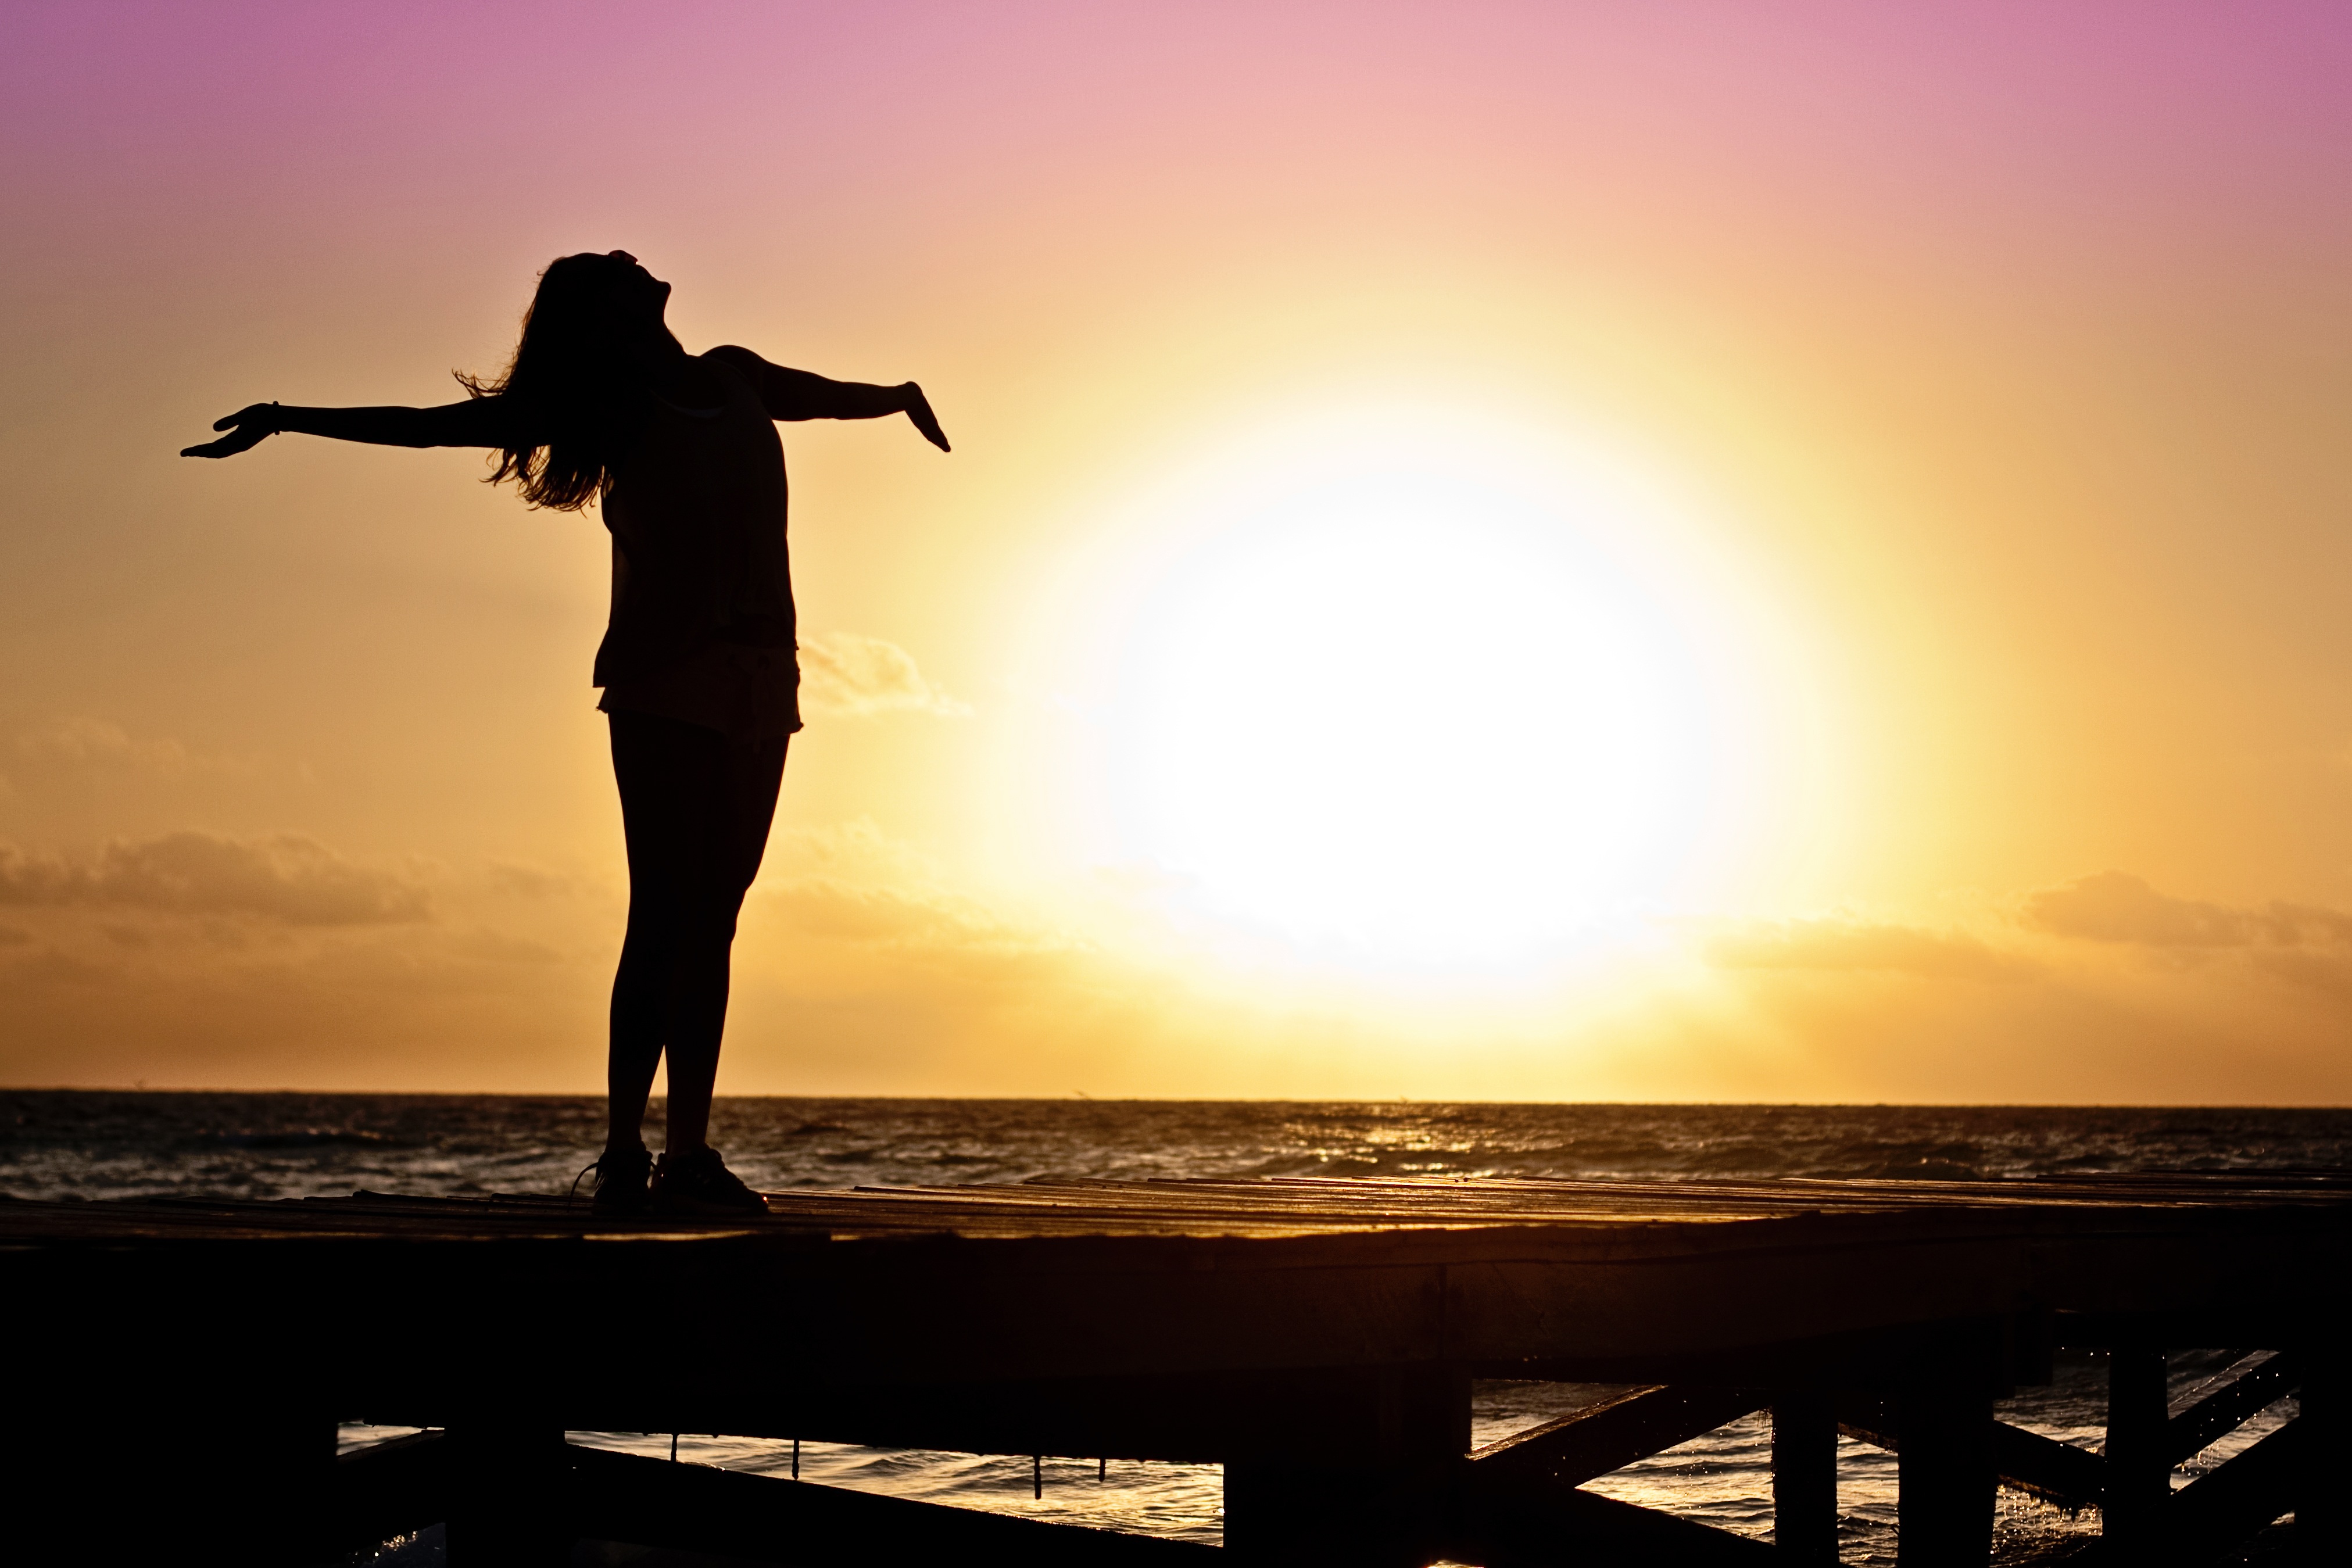
beach, sea, horizon, silhouette, girl, sun, woman, sunrise, sunset, sunlight, morning, dawn, dusk, evening, romance, freedom, happy